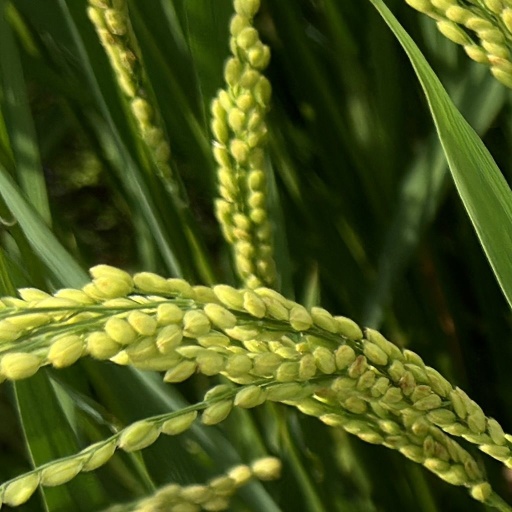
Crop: rice